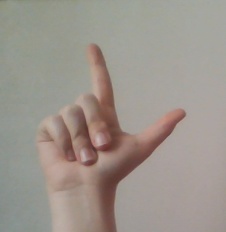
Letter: laam